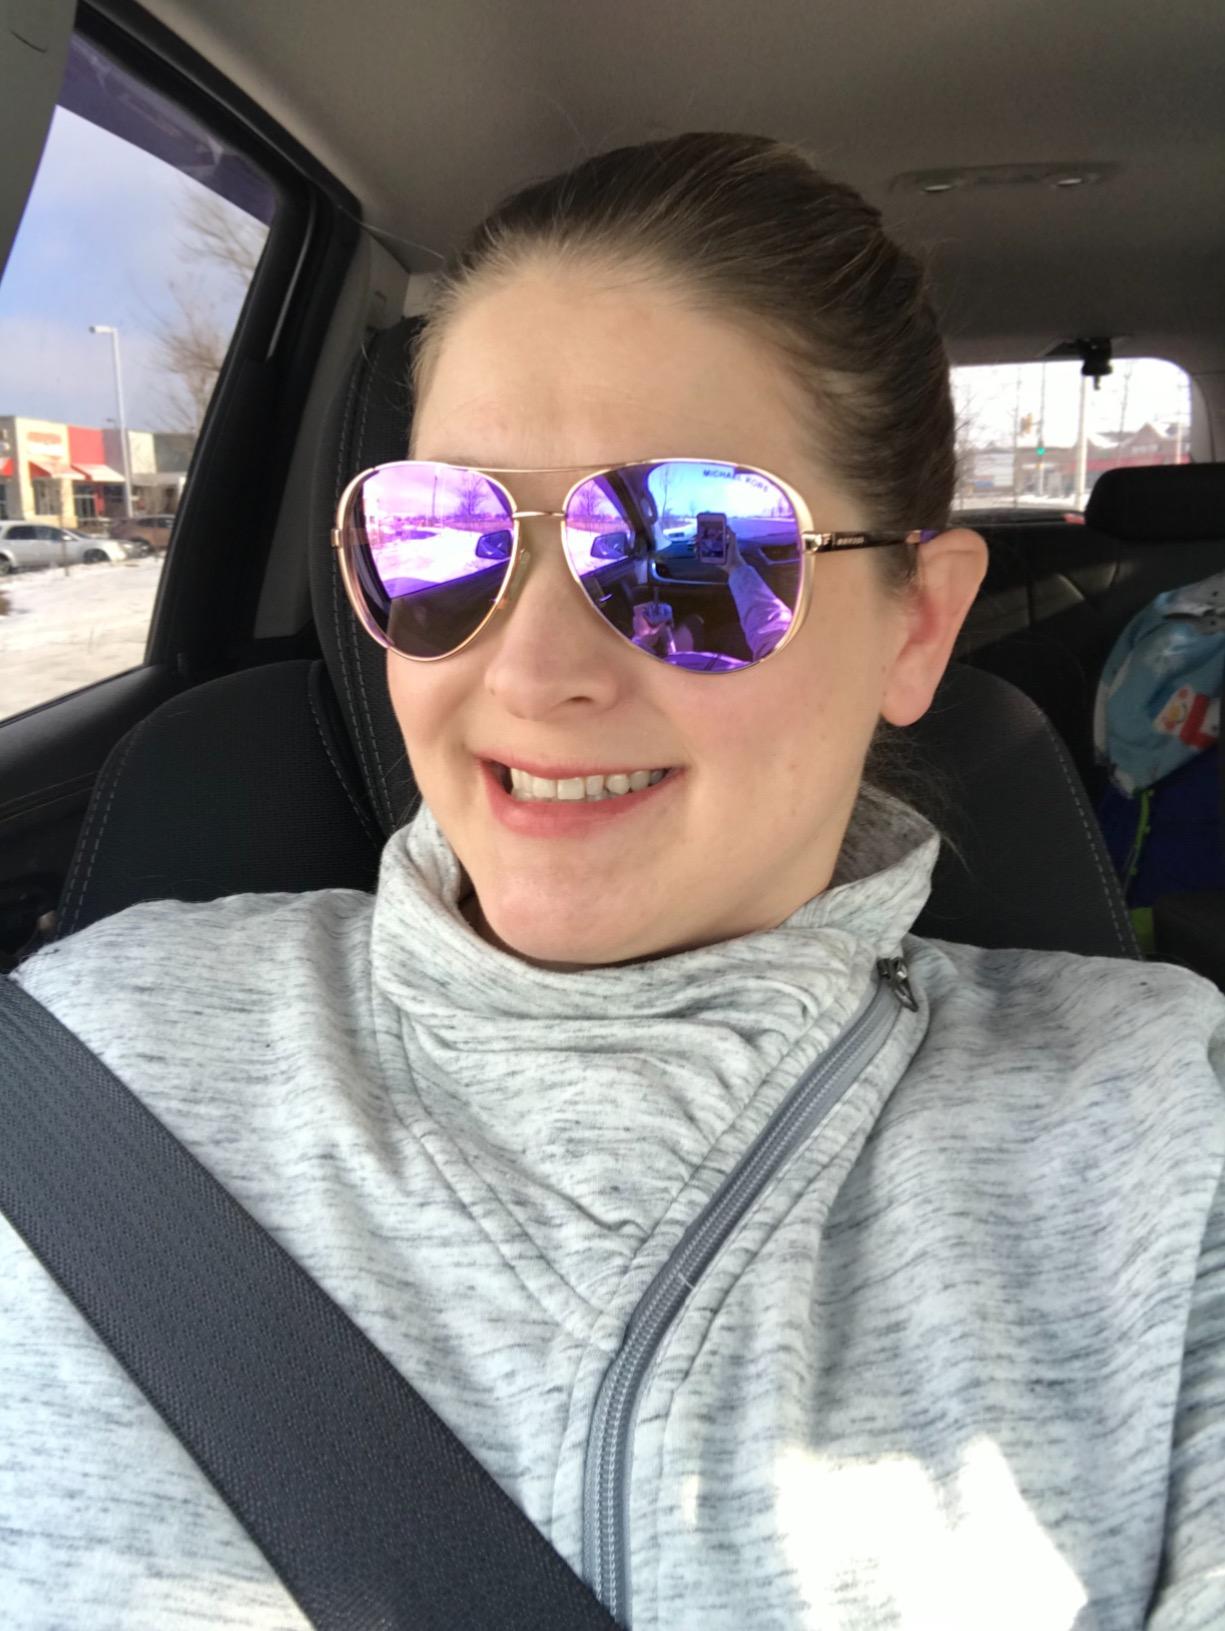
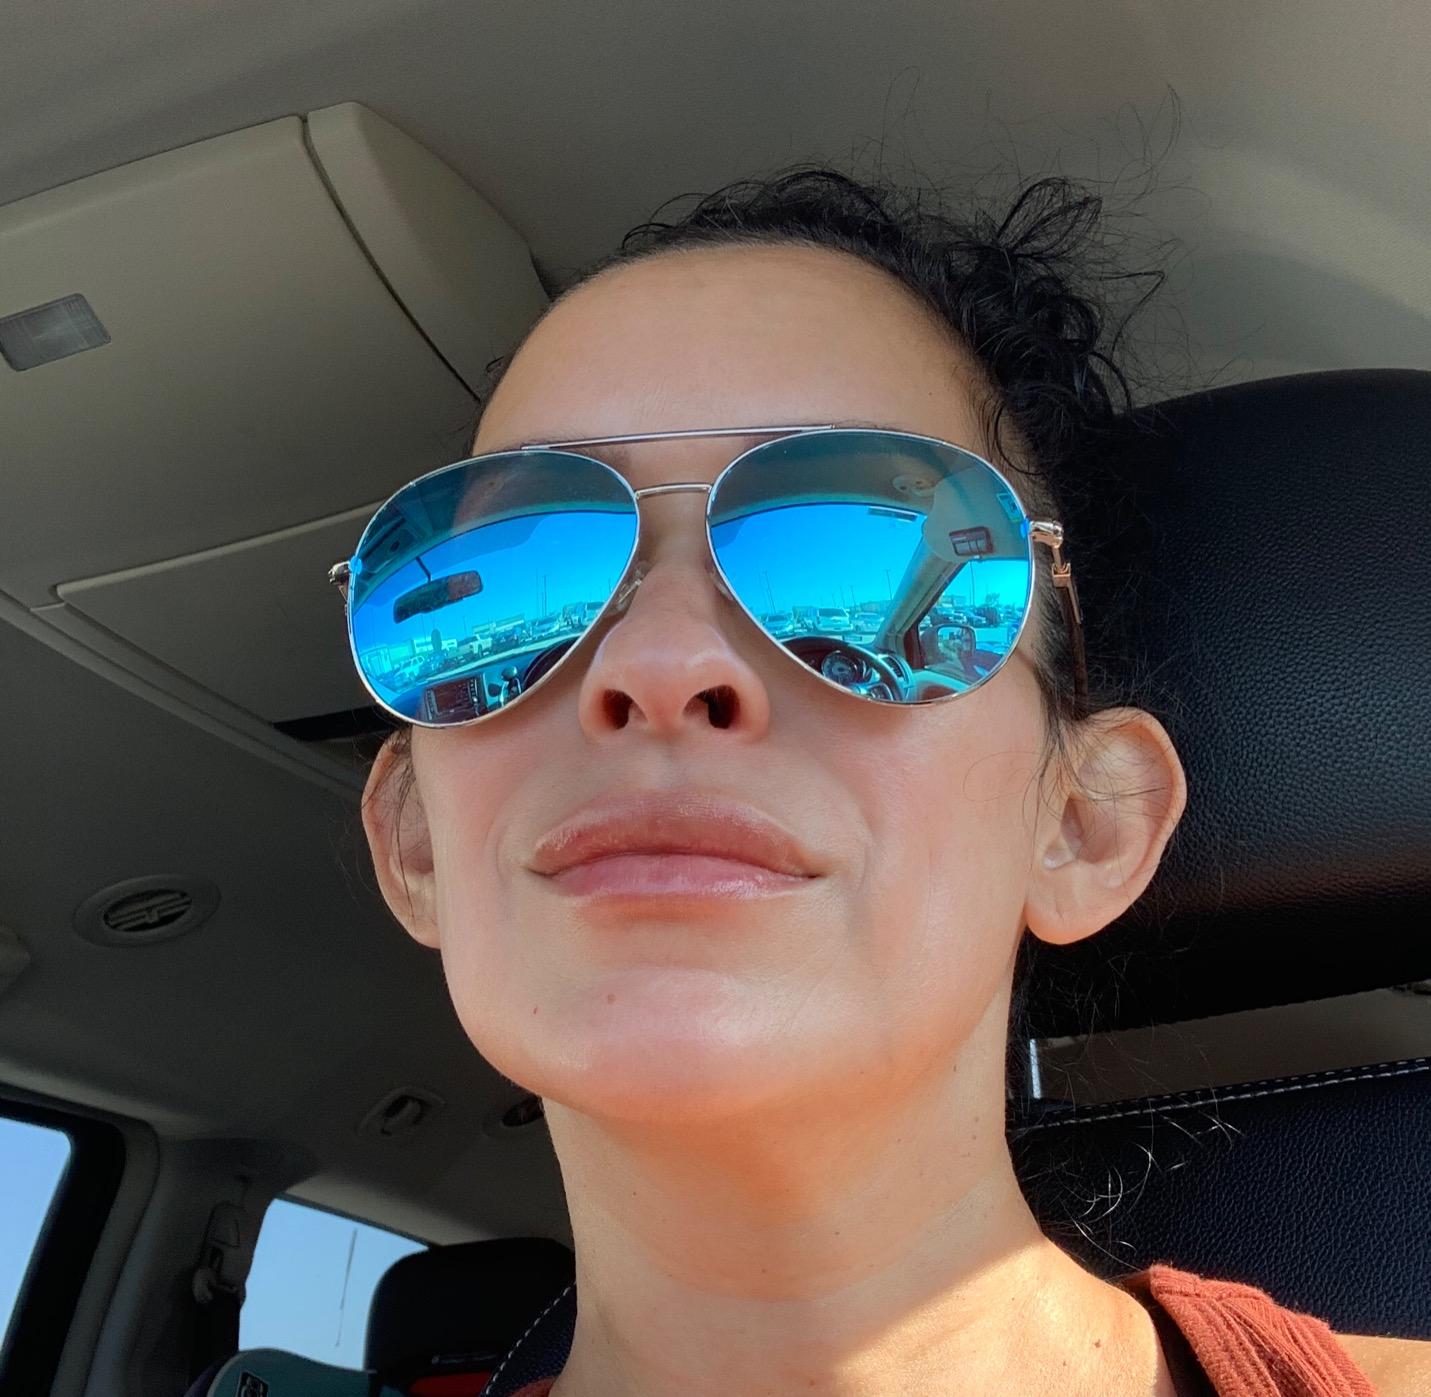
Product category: accessories_sunglasses
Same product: no